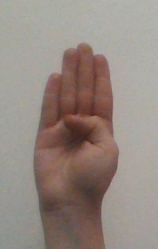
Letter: kaaf